Nude with Violin

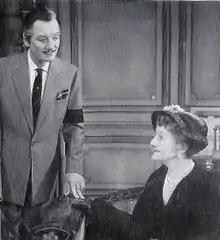
John Gielgud as Sebastien and Joyce Carey as Isobel, 1956

Nude with Violin is a play in three acts (later revised into two acts) by Noël Coward. A light comedy of manners, the play is a satire on "Modern Art", criticism, artistic pretension and the value placed on art. It is set in Paris in 1956 and portrays the effect on the family and associates of a famous artist when it is revealed after his death that he painted none of the pictures signed by him and sold for large sums. The action is mostly under the discreet control of the artist's valet, Sebastien, who manipulates events to bring about a happy ending for all the characters.